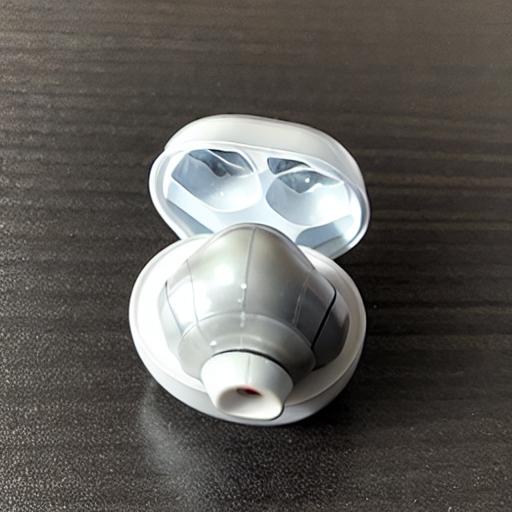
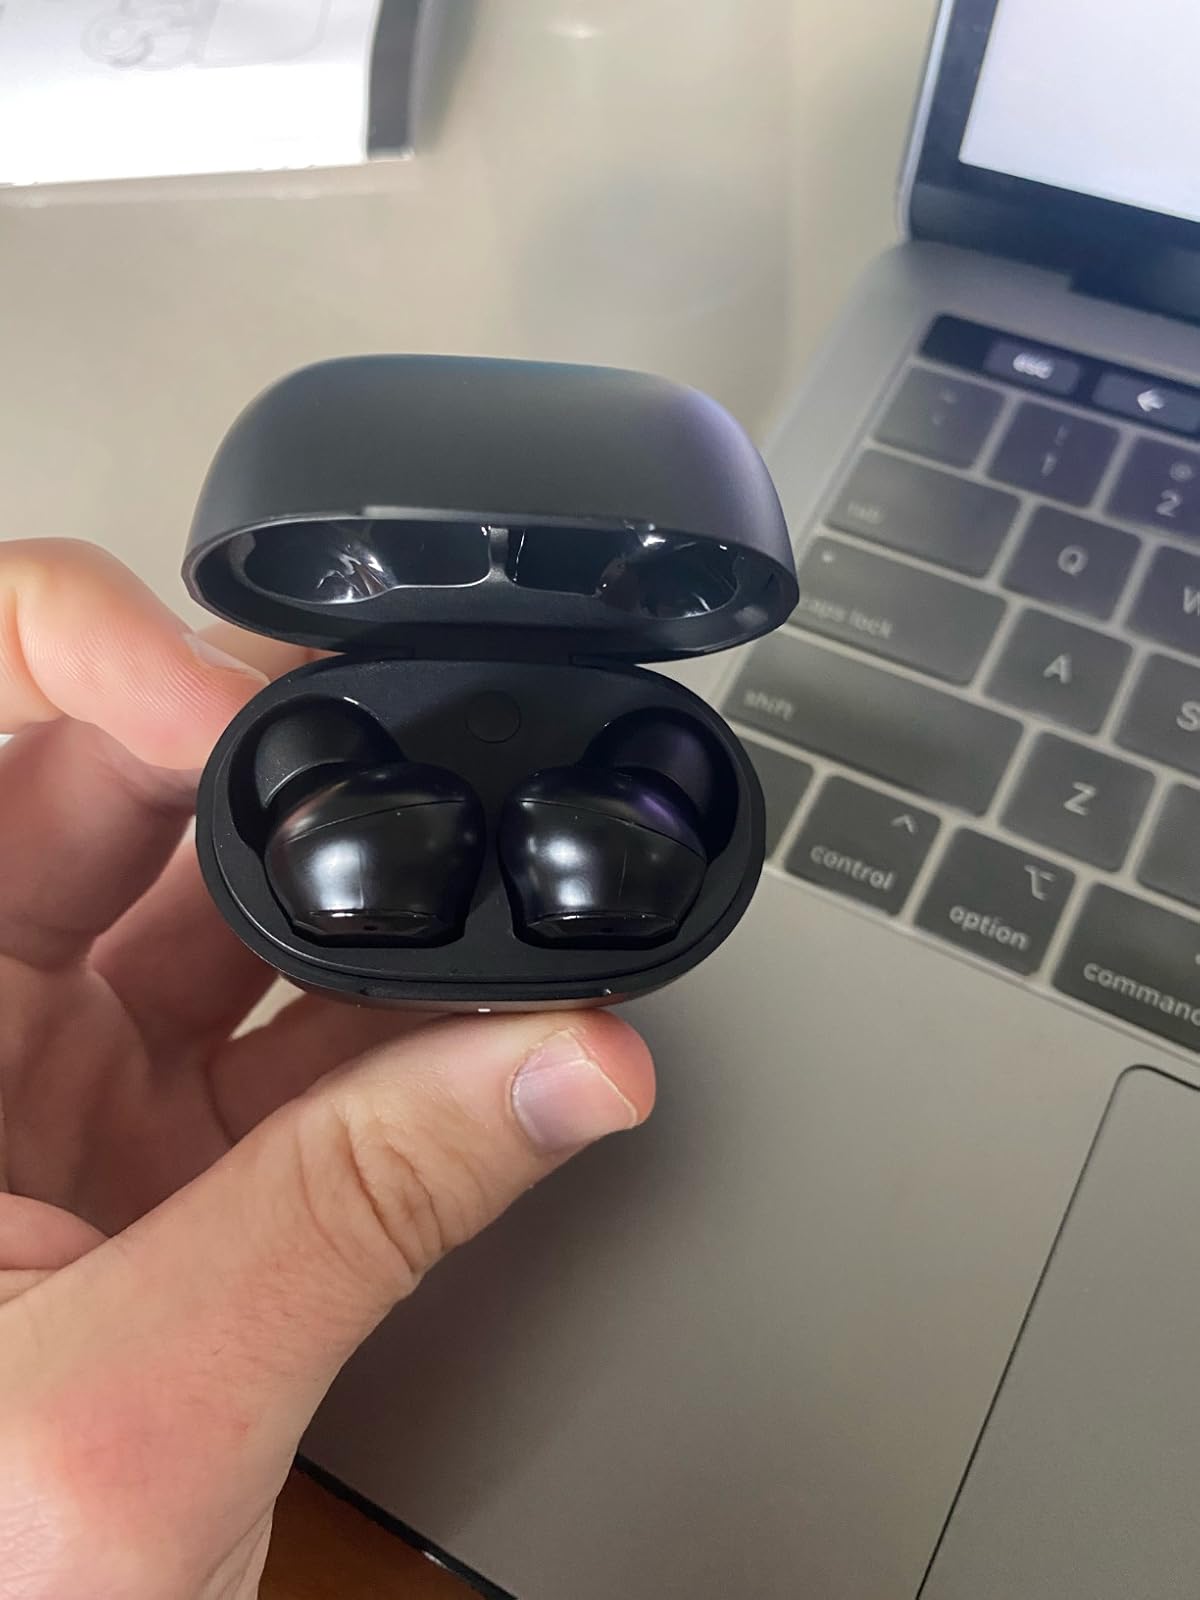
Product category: earbuds
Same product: no